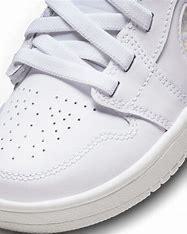
Brand: Jordan
Model: 1 Alt